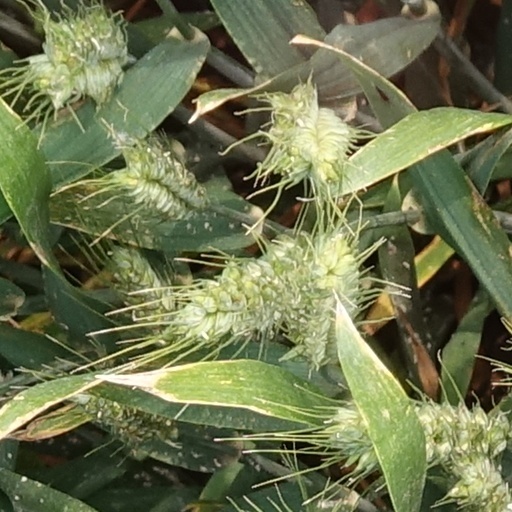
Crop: wheat